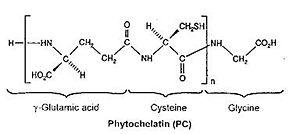
La structure chimique d'une phytochélatine.
Les phytochélatines sont des agents de chélation naturels, c'est-à-dire capables de fixer les métaux et métalloïdes. Les phytochélatines sont responsables de la tolérance des plantes aux ions métalliques notamment au cadmium, ainsi que de certaines algues ou bactéries photosynthétiques présentes dans le plancton ou dans certains biofilms.